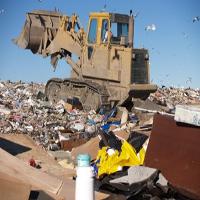
Weather: sun or clear